Holy Trinity Church, Warsaw

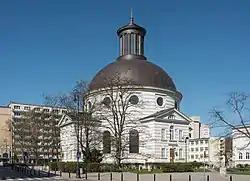
Holy Trinity Church.

The Holy Trinity Church, also known as Zug's Protestant Church, is a Lutheran church in central Warsaw, Poland, and one of two Augsburg Evangelical temples in the city. Designed by Szymon Bogumił Zug, it is one of the largest churches in Warsaw and one of the most notable for its round design.